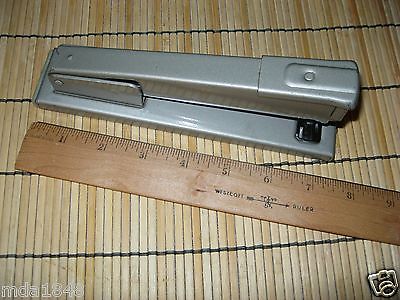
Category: stapler